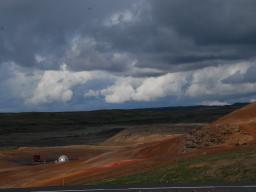
Label: Background_without_leaves